William Habraken

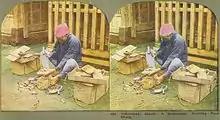
Yokohama shoemaker

William "Boy" Habraken is a shoe collector who resides in the Netherlands. His collection is housed in the SONS Museum in Kruishoutem, Belgium. In 2006 the Guinness Book of World Records recognized him as having the largest ethnographical shoe collection in the world.